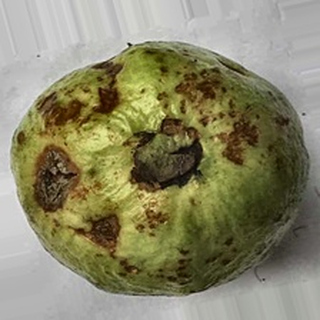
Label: guava_anthracnose